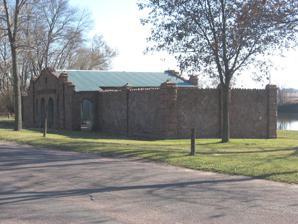
Building: Gina Smith Campbell Bathhouse
Country: United States of America
Year built: 1934
United States historic place Gina Smith Campbell Bathhouse U.S. National Register of Historic Places Gina Smith Campbell Bathhouse in 2009 Show map of South Dakota Show map of the United States Location City Park, Beach Ave. extension, Dell Rapids, South Dakota Coordinates 43°49′11.7″N 96°42′07.8″W / 43.819917°N 96.702167°W / 43.819917; -96.702167 ( Campbell, Gina Smith, Bathhouse ) Area less than one acre Built 1934 Architect P.L. Peterson Architectural style Romanesque Revival NRHP reference No. 86000246 Added to NRHP February 13, 1986 The Gina Smith Campbell Bathhouse , also known as the Dell Rapids City Park Bathhouse , is a historic building in Dell Rapids City Park in Dell Rapids, South Dakota . It sits on the banks of the Big Sioux River and served a popular bathing beach in the early 19th century. In 1986, it was listed on the National Register of Historic Places . History At the turn of the century, the City of Dell Rapids began drawing up plans for a public park along the Big Sioux River . This park was completed and opened in 1913. A bathing beach was also added at this time, for which Gina Smith Campbell had raised the funds to construct. This beach was widely popular, drawing thousands of visitors from across the region to the park every year. Early bathhouses at the park were temporary wooden structures. Under the direction of the City of Dell Rapids and its park board, the permanent stone bathhouse was completed in 1934. Designed by P. L. Peterson and constructed by workers from the Civil Works Administration , the building was dedicated to Campbell upon its completion. The bathhouse contained private showers and bathroom facilities. Although the beach closed in 1960 after the construction of a dedicated swimming pool, the bathhouse has survived and now functions as a covered picnic shelter. It was added to the National Register of Historic Places on February 13, 1986, for its architectural detail and its association with the Civil Works Administration. Architecture The bathhouse is a one-story Sioux quartzite building in the Romanesque Revival architectural style. It has two arched entryways on its north and south faces that lead into the main body, which measures 32 by 34 feet (9.8 by 10.4 m). Above the entrances on both sides are bullseye-style and rectangular openings and decorative stone lintels . Originally, it had no roof, but the top of the main body has now been covered with fiberglass to shelter the picnic area underneath; two flanking wings, both measuring 28 by 24 feet (8.5 by 7.3 m), remain open-air. These wings also have simple rectangular entryways. All of the original furnishings and facilities have been stripped out and the building only has picnic tables. References